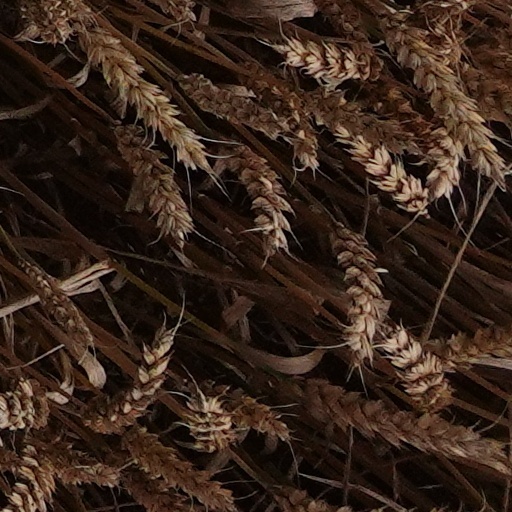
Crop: wheat